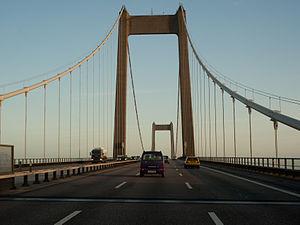
Le Nouveau pont du Petit Belt est un pont suspendu qui traverse le détroit du Petit Belt entre le Jutland et l'île de Fionie au Danemark.